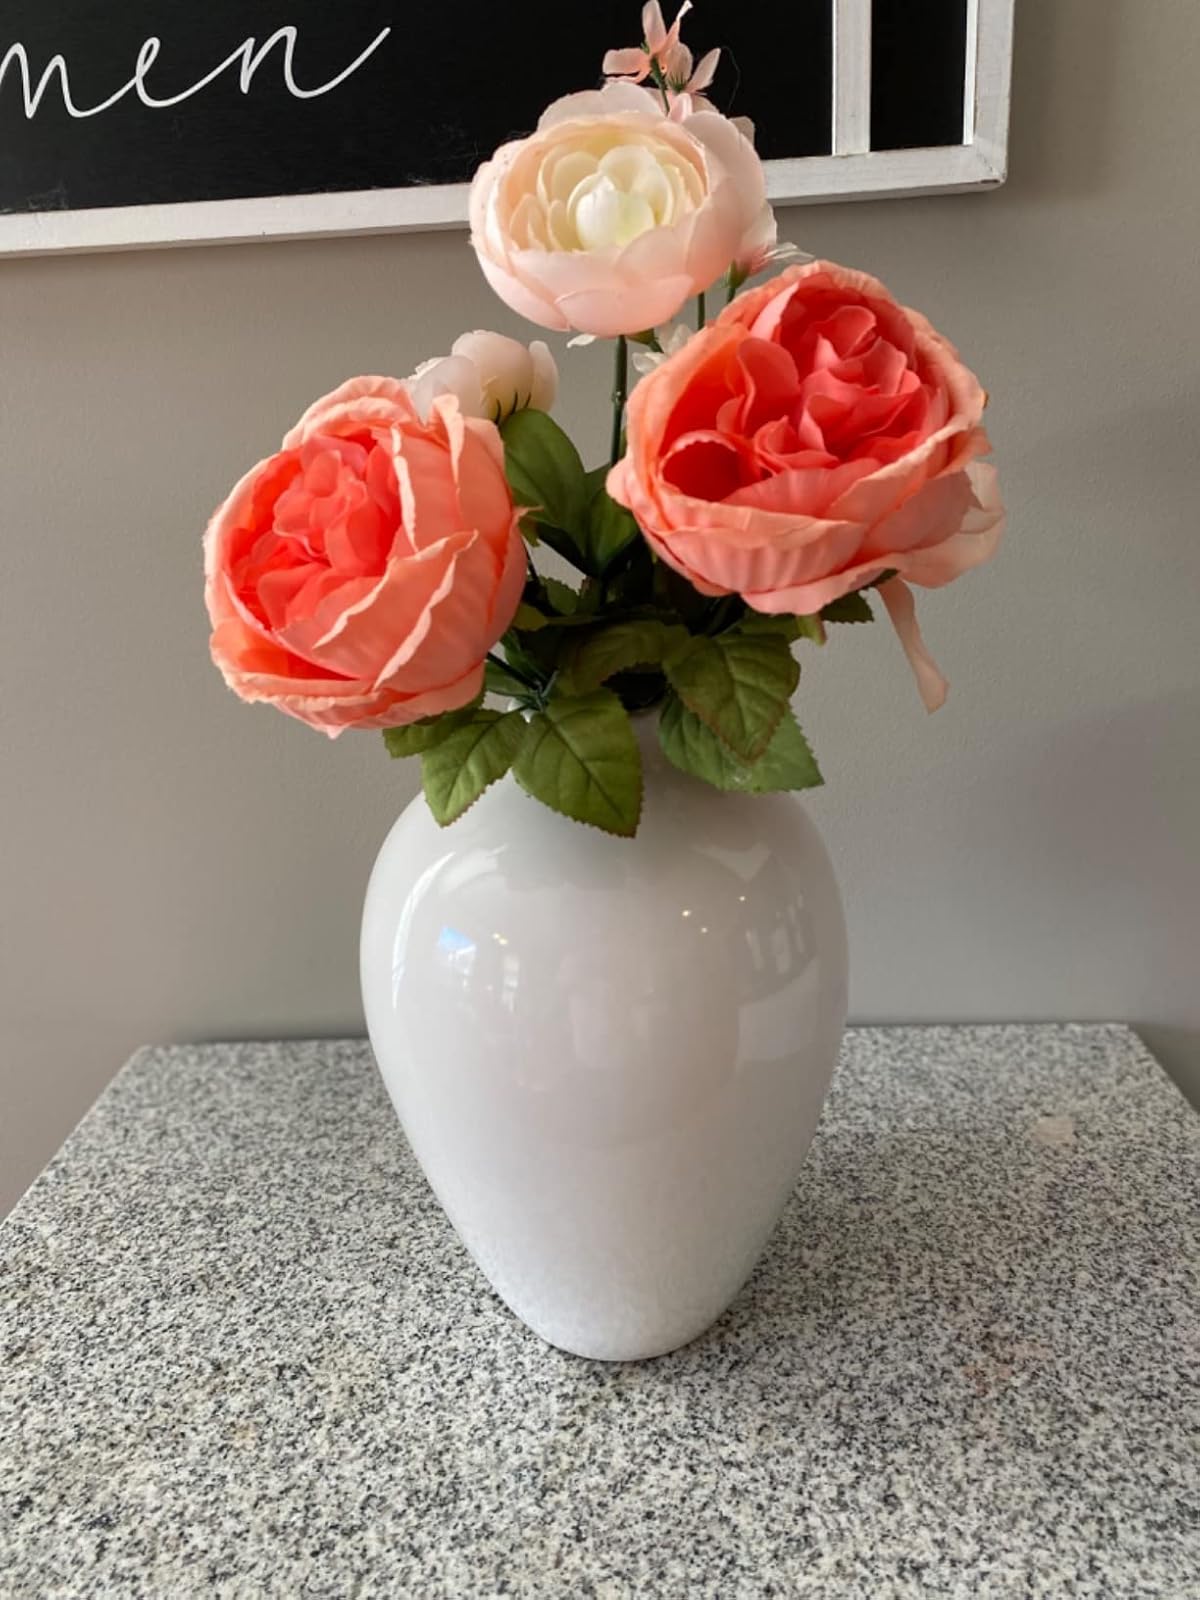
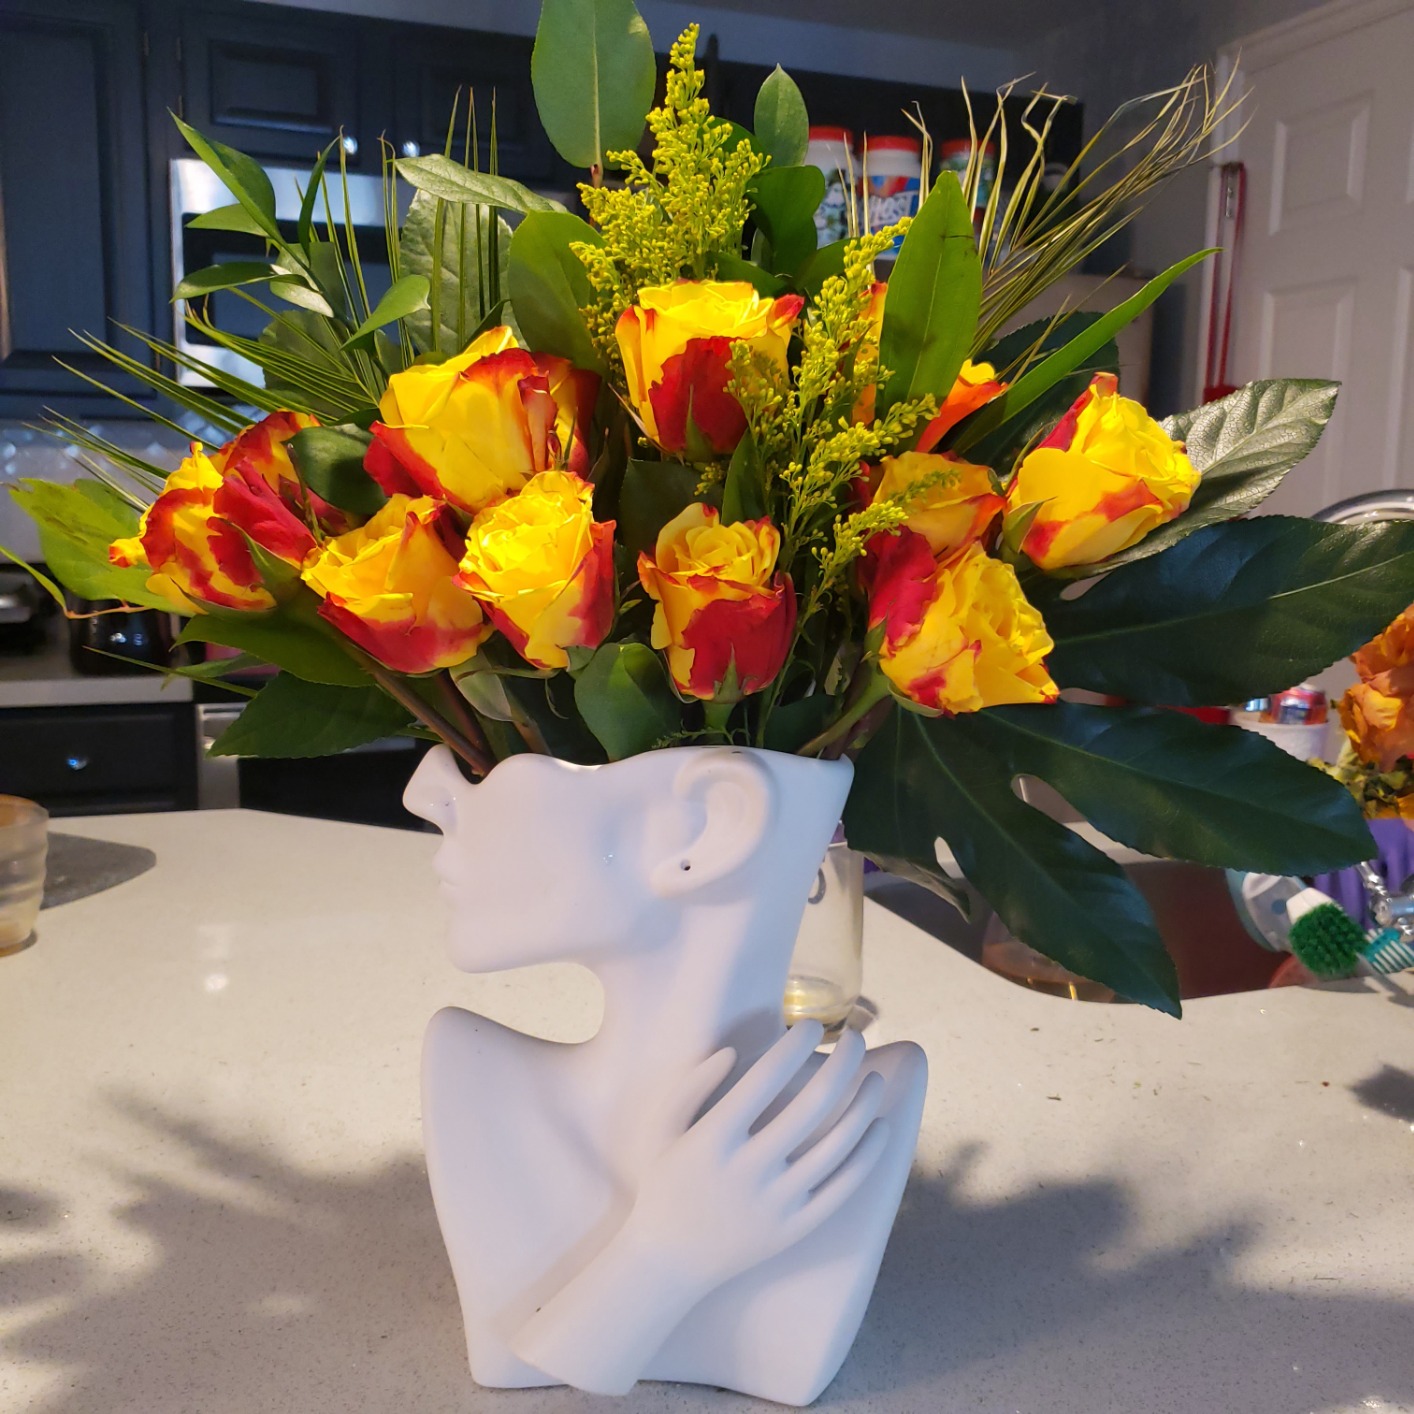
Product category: vase
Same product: no